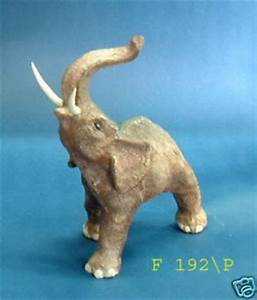
Label: elephant